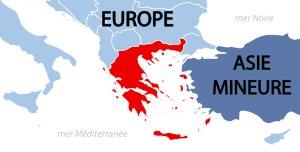
La Grèce est un pays d'Europe situé à l'extrémité sud de la péninsule des Balkans. Elle est formée de trois entités géographiques distinctes : la Grèce continentale, la presqu'île du Péloponnèse et les îles, qui représentent un cinquième de la superficie totale de la Grèce.